1886 Bulgarian coup d'état

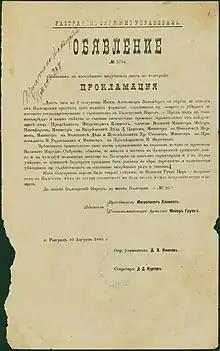
Abdication proclamation of Alexander Battenberg.

On the eve of 8 to 9 August 1886 Alexander Battenberg was arrested in his palace in Sofia, forced to sign a decree for his abdication, and expelled from Bulgaria to Russia by boat. A provisional government was installed, led by Kliment of Tarnovo. However, the coup was not backed by many Bulgarian officers and politicians, including the chief of the National Assembly, Stefan Stambolov. A counter-coup, led by Sava Mutkurov, was organized in Plovdiv and the members of the original coup were quickly isolated. On 17 August 1886, Alexander Battenberg returned to Bulgaria, but his reign lasted only till 26 August 1886, when he abdicated of his own recognizance in an attempt to calm down the crisis in relations with Russia.